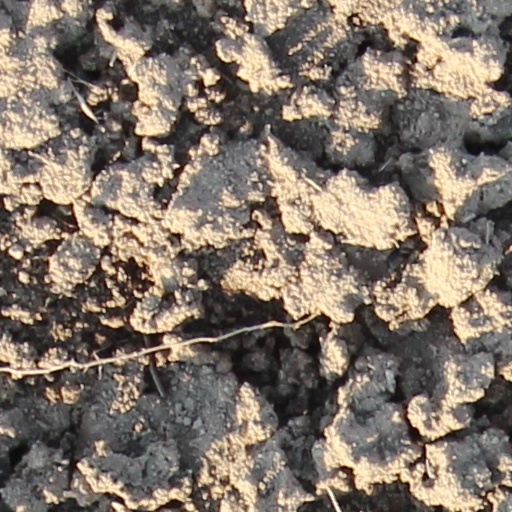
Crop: wheat